Digikala

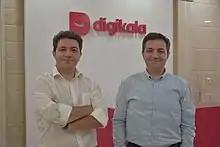
Hamid Mohammadi and Saeed Mohammadi, co-founders of Digikala

Digikala was founded in 2006 by the brothers Hamid and Saeid Mohammadi, prompted by an unpleasant experience they had trying to buy a digital camera. The pair used $10,000 of their own savings to start the company. The company's valuation was $150 million in 2014 and $500 million in late 2015. As of 2021, more than 4 million products have been offered for sale by nearly 160,000 sellers. In 2021, the platform had 30 million visitors per month and 17.2 million visits per day. In May 2022 it was ranked as Iran's 2nd most visited website.